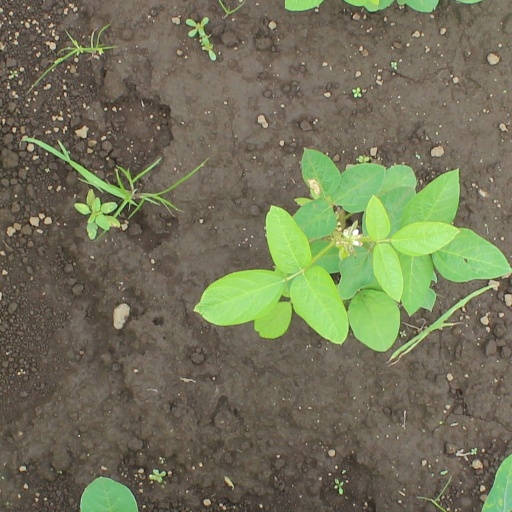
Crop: soybean